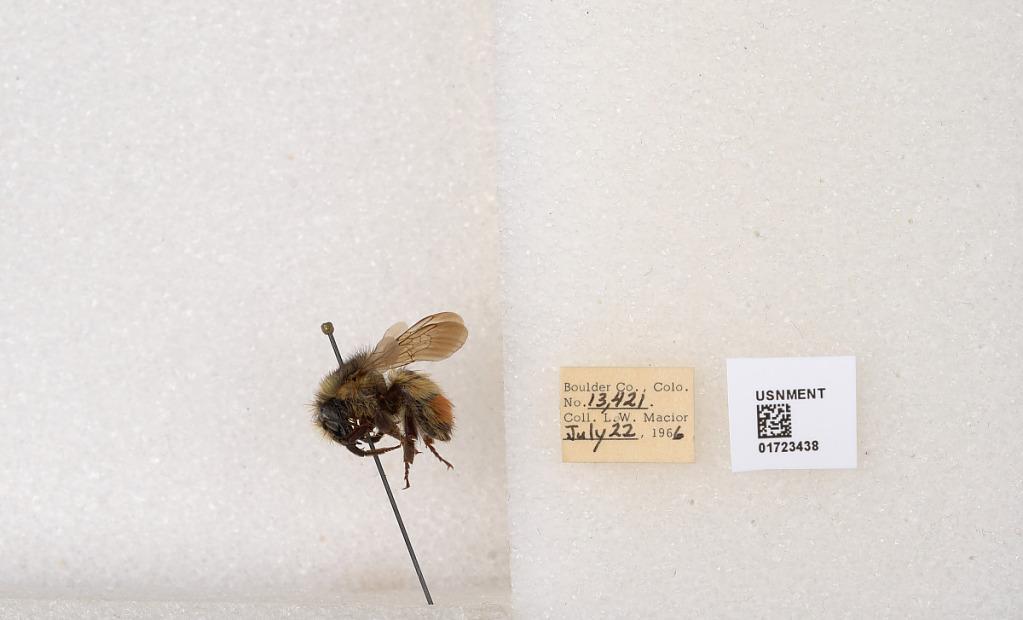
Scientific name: Bombus flavifrons Cresson
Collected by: L. Macior
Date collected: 1966-7-22
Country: United States
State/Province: Colorado
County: Boulder
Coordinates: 40.0925, -105.358